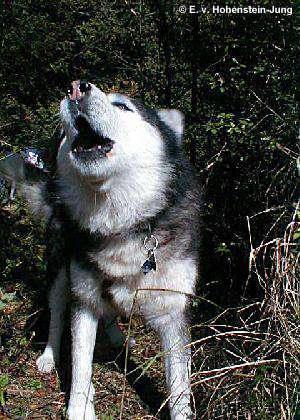
Eskimo_dog